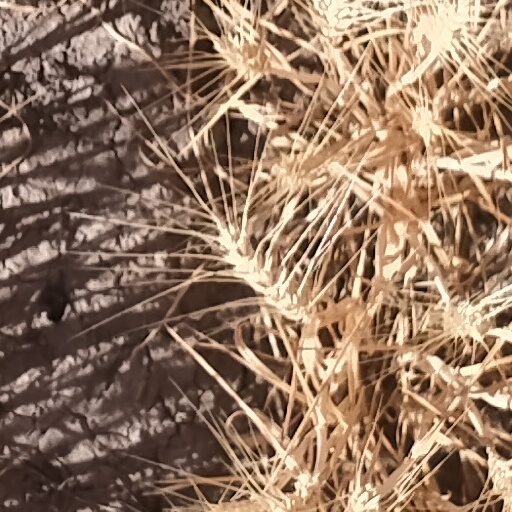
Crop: wheat